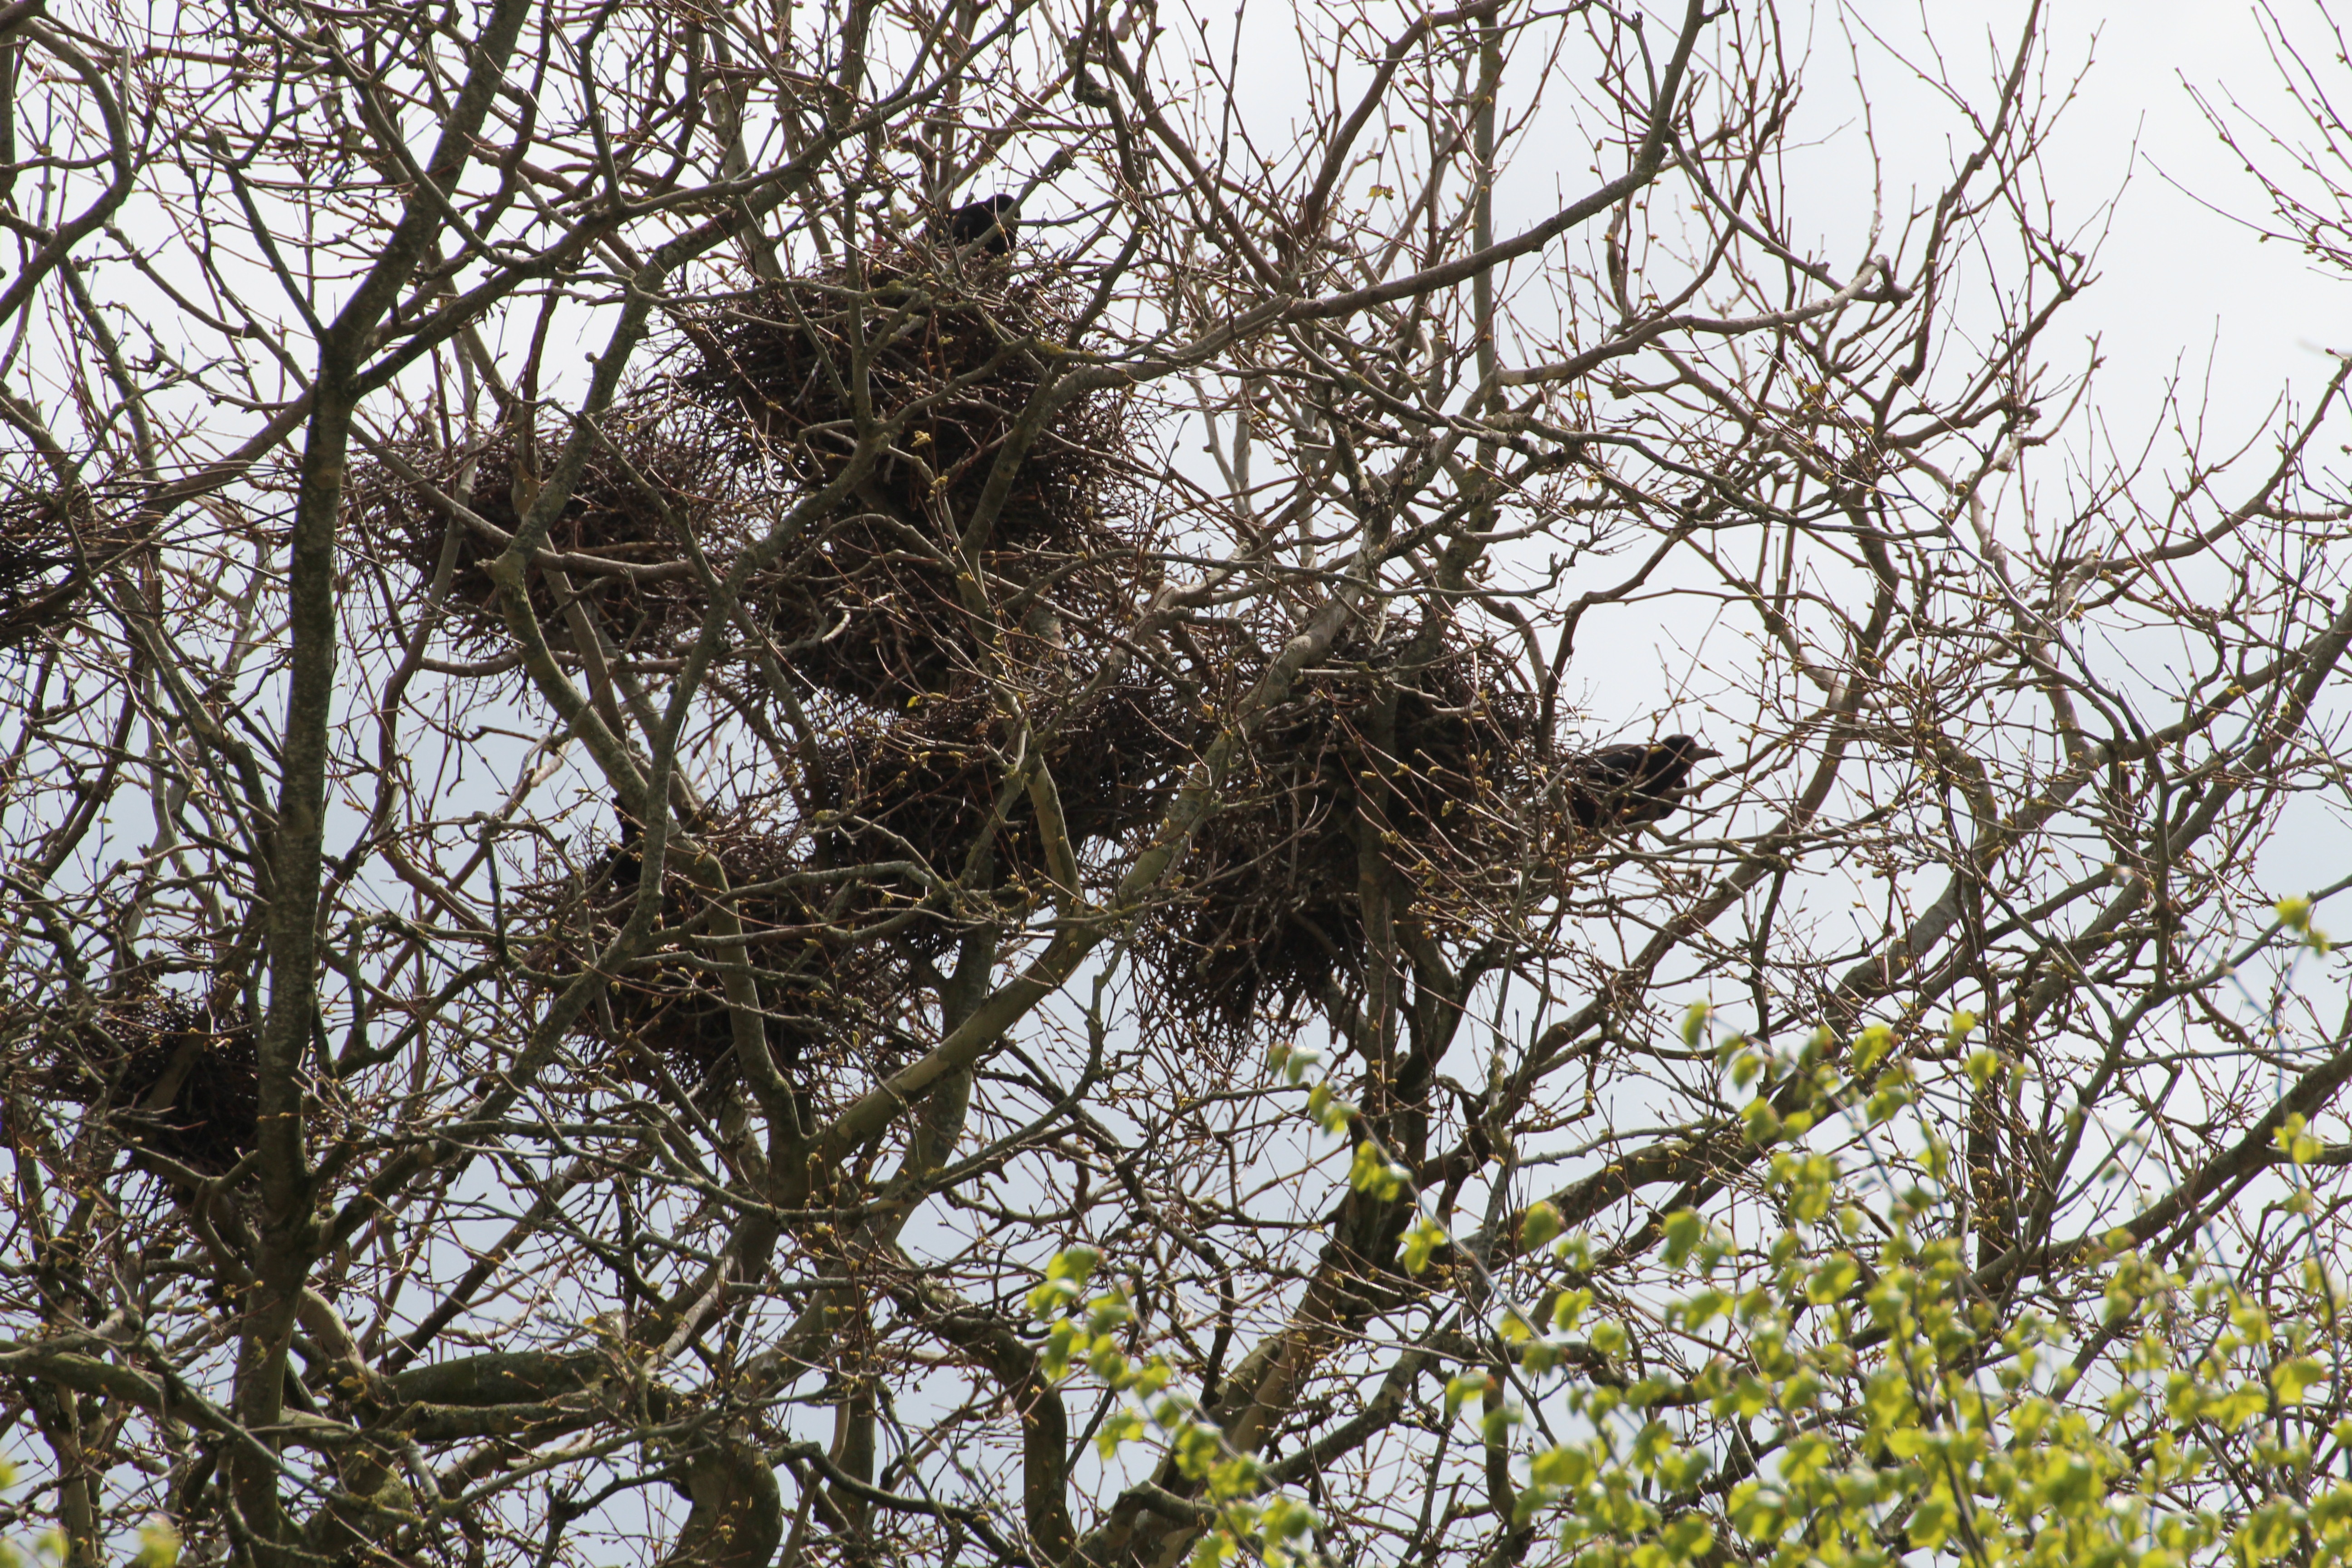
tree, branch, bird, flower, animal, wildlife, eagle, fauna, crow, bird of prey, birds, animals, bird nest, nest, dig, animal world, corvidae, perching bird, crow's nests